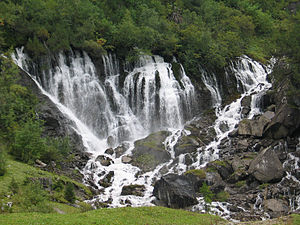
Simme
Siebenbrunnen ("Syv vandfald"), som udgør Simmes udspring
Floden Simme er en biflod til floden Kander i Bernese Oberland i Kanton Bern i Schweiz. Den er omkring 60 km lang, og den fungerer som dræn for et 594 km² landområde.